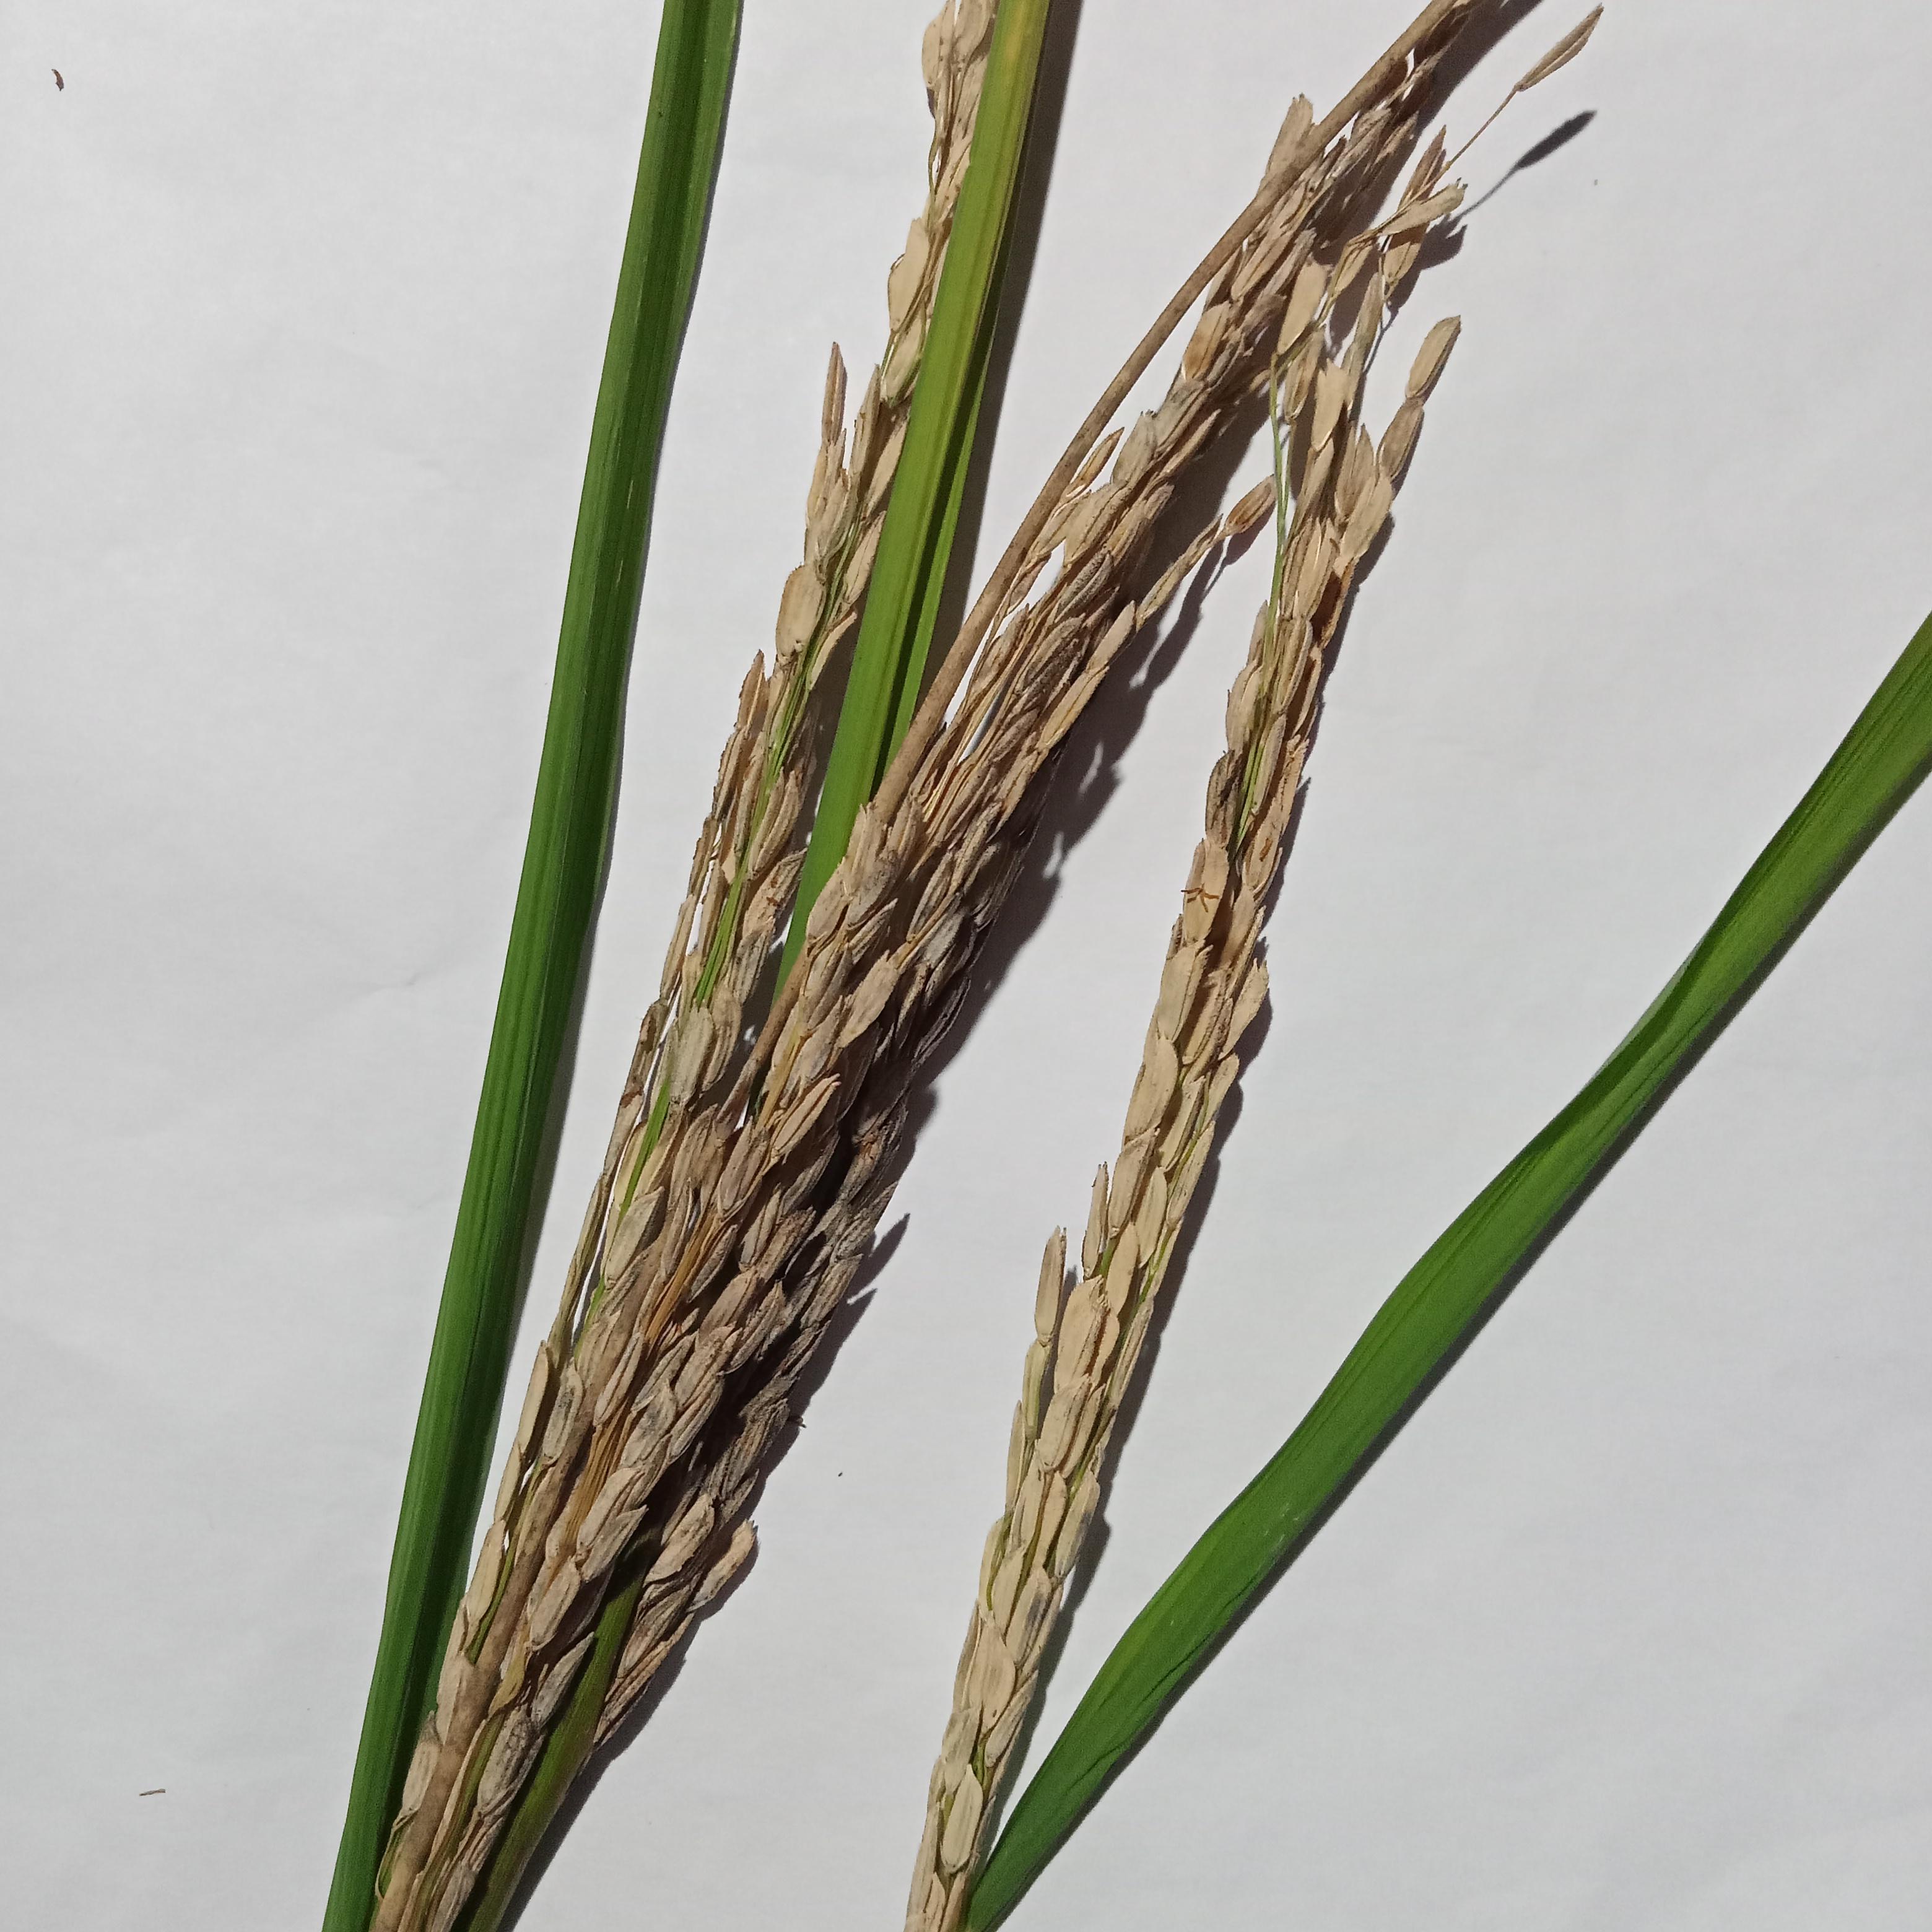
Label: Rice___Neck_Blast